Bluestar (bus company)

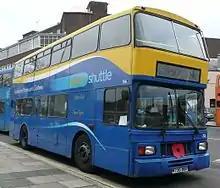
East Lancs E Type bodied Volvo Olympian in Solent Shuttle livery in November 2008

QuayConnect is a service contracted by Red Funnel since 2014, between Central Station and the Red Funnel terminal. Originally known as CityLink, it offers free rides for Red Funnel ticket holders.